Vavilov (crater)

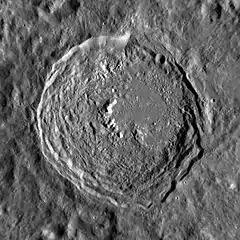
LRO WAC image

Vavilov is a prominent impact crater that is located to the west of the walled plain Hertzsprung. It is located on the far side of the Moon and cannot be viewed directly from the Earth. About a crater diameter to the northwest is the smaller Chaucer, and farther to the southwest is Sechenov.